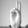
ASL letter: U